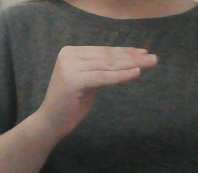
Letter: haa